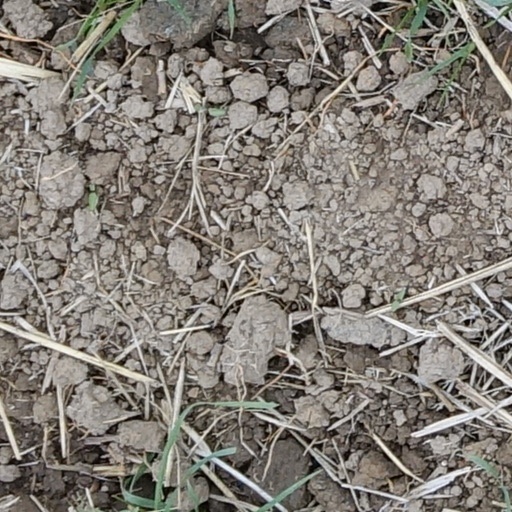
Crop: wheat